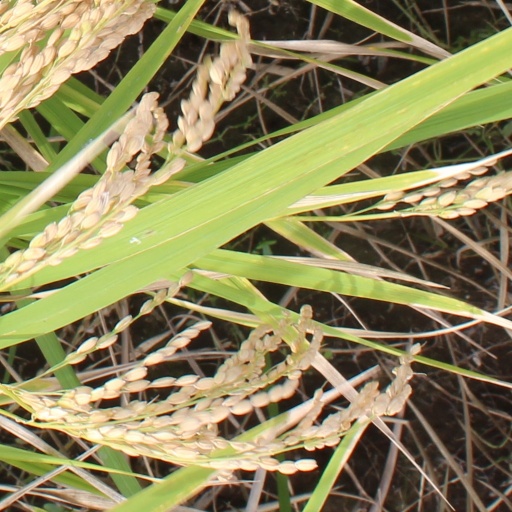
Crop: rice